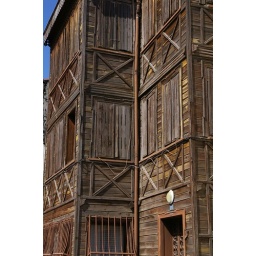
A wooden house in Buyuk Ada.